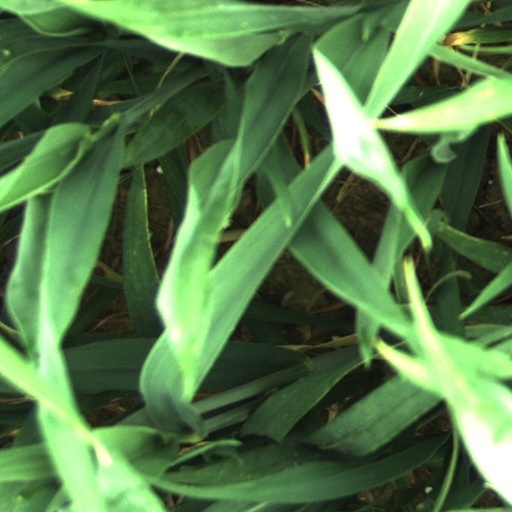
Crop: wheat